Dull-blue flycatcher

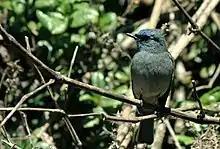

This species is long. It is similar in shape to the spotted flycatcher and has a loud melodic song.. Adults are ashy blue, with a whitish belly. There is a black patch between the broad black bill and the eye, bordered with brighter blue above and below. Sexes are similar, but females are slightly duller.